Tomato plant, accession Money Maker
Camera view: tilt-top (135 deg); turntable rotation: 30 degrees
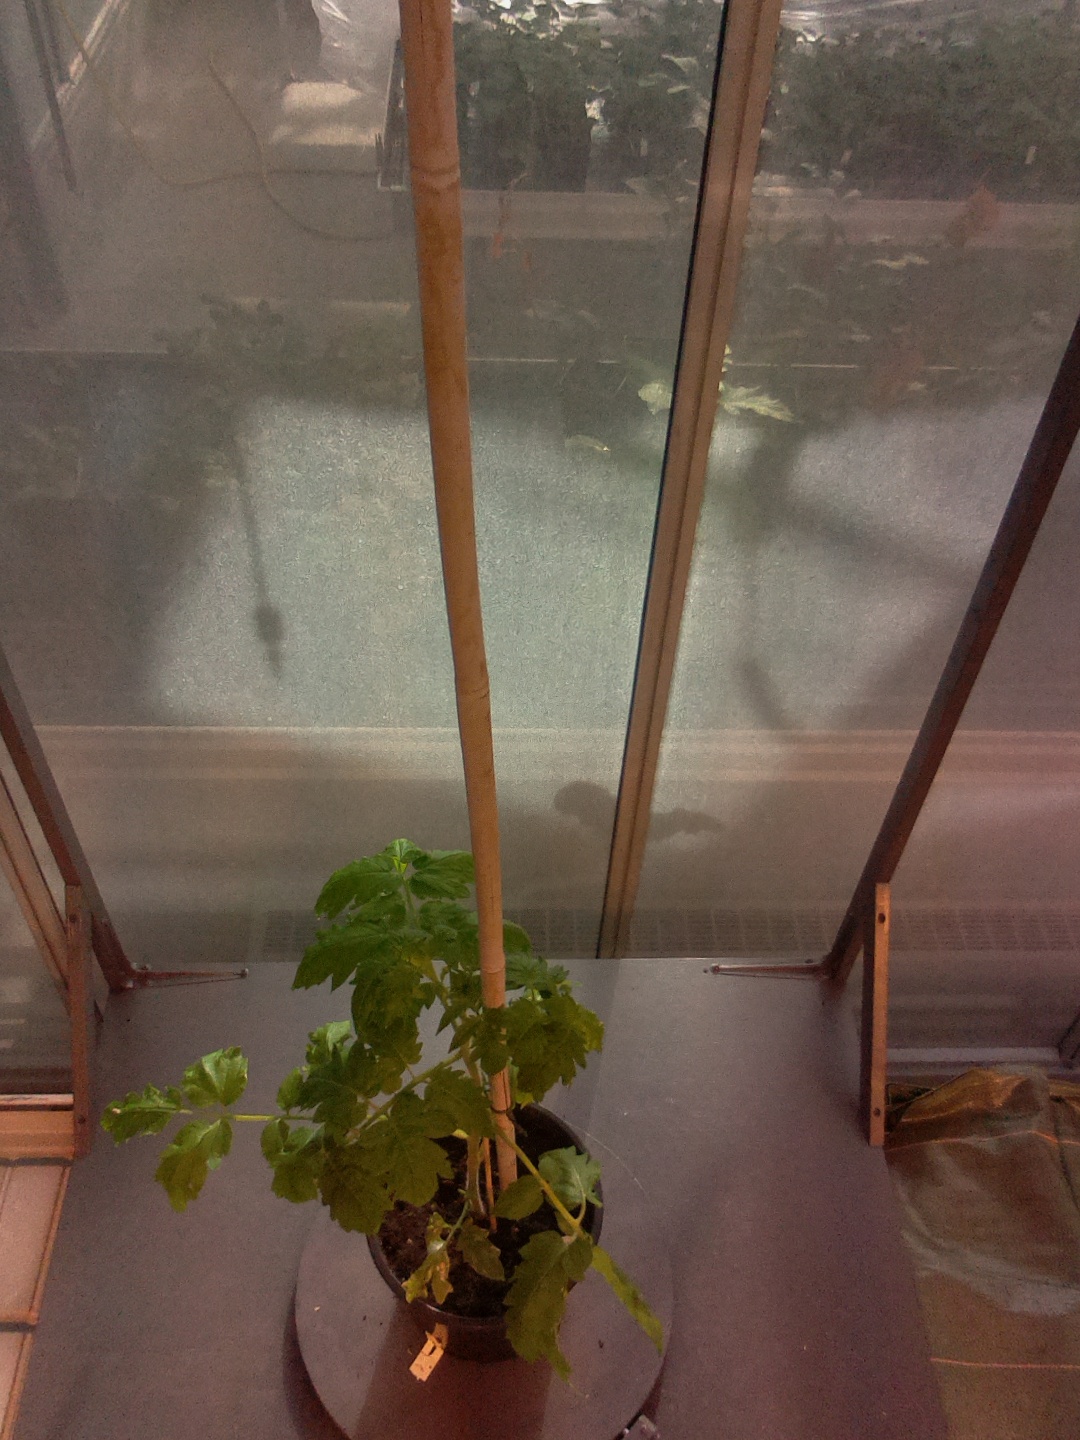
BBCH growth stage 14: 8 of true leaves visible